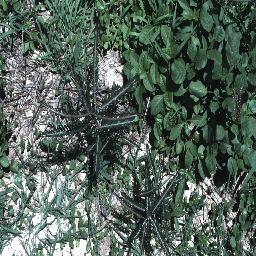
Label: parkinsonia